Book of Nut

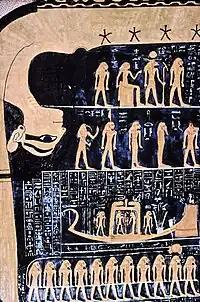
The sky goddess Nut and human figures representing stars and constellations from the star chart in the tomb of Ramses VI

The Book of Nut (original title: "The Fundamentals of the Course of the Stars") is a collection of ancient Egyptian astronomical texts focusing on mythological subjects, cycles of the stars of the decans, and the movements of the moon, sun, and planets on sundials.